Old Chiswick

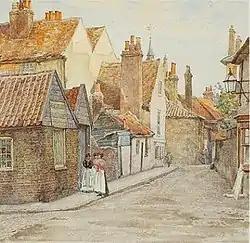
Watercolour "A Vanished Corner of Old Chiswick", Thomas Matthews Rooke, 1896

The name "Chiswick" was first recorded c. 1000 as "Ceswican", with the meaning from Old English of "cheese farm". Between 1600 and 1900 the area of the old village was known as "Chiswick town" or locally as "the town". By 1980 the usual name for the area was "Old Chiswick".